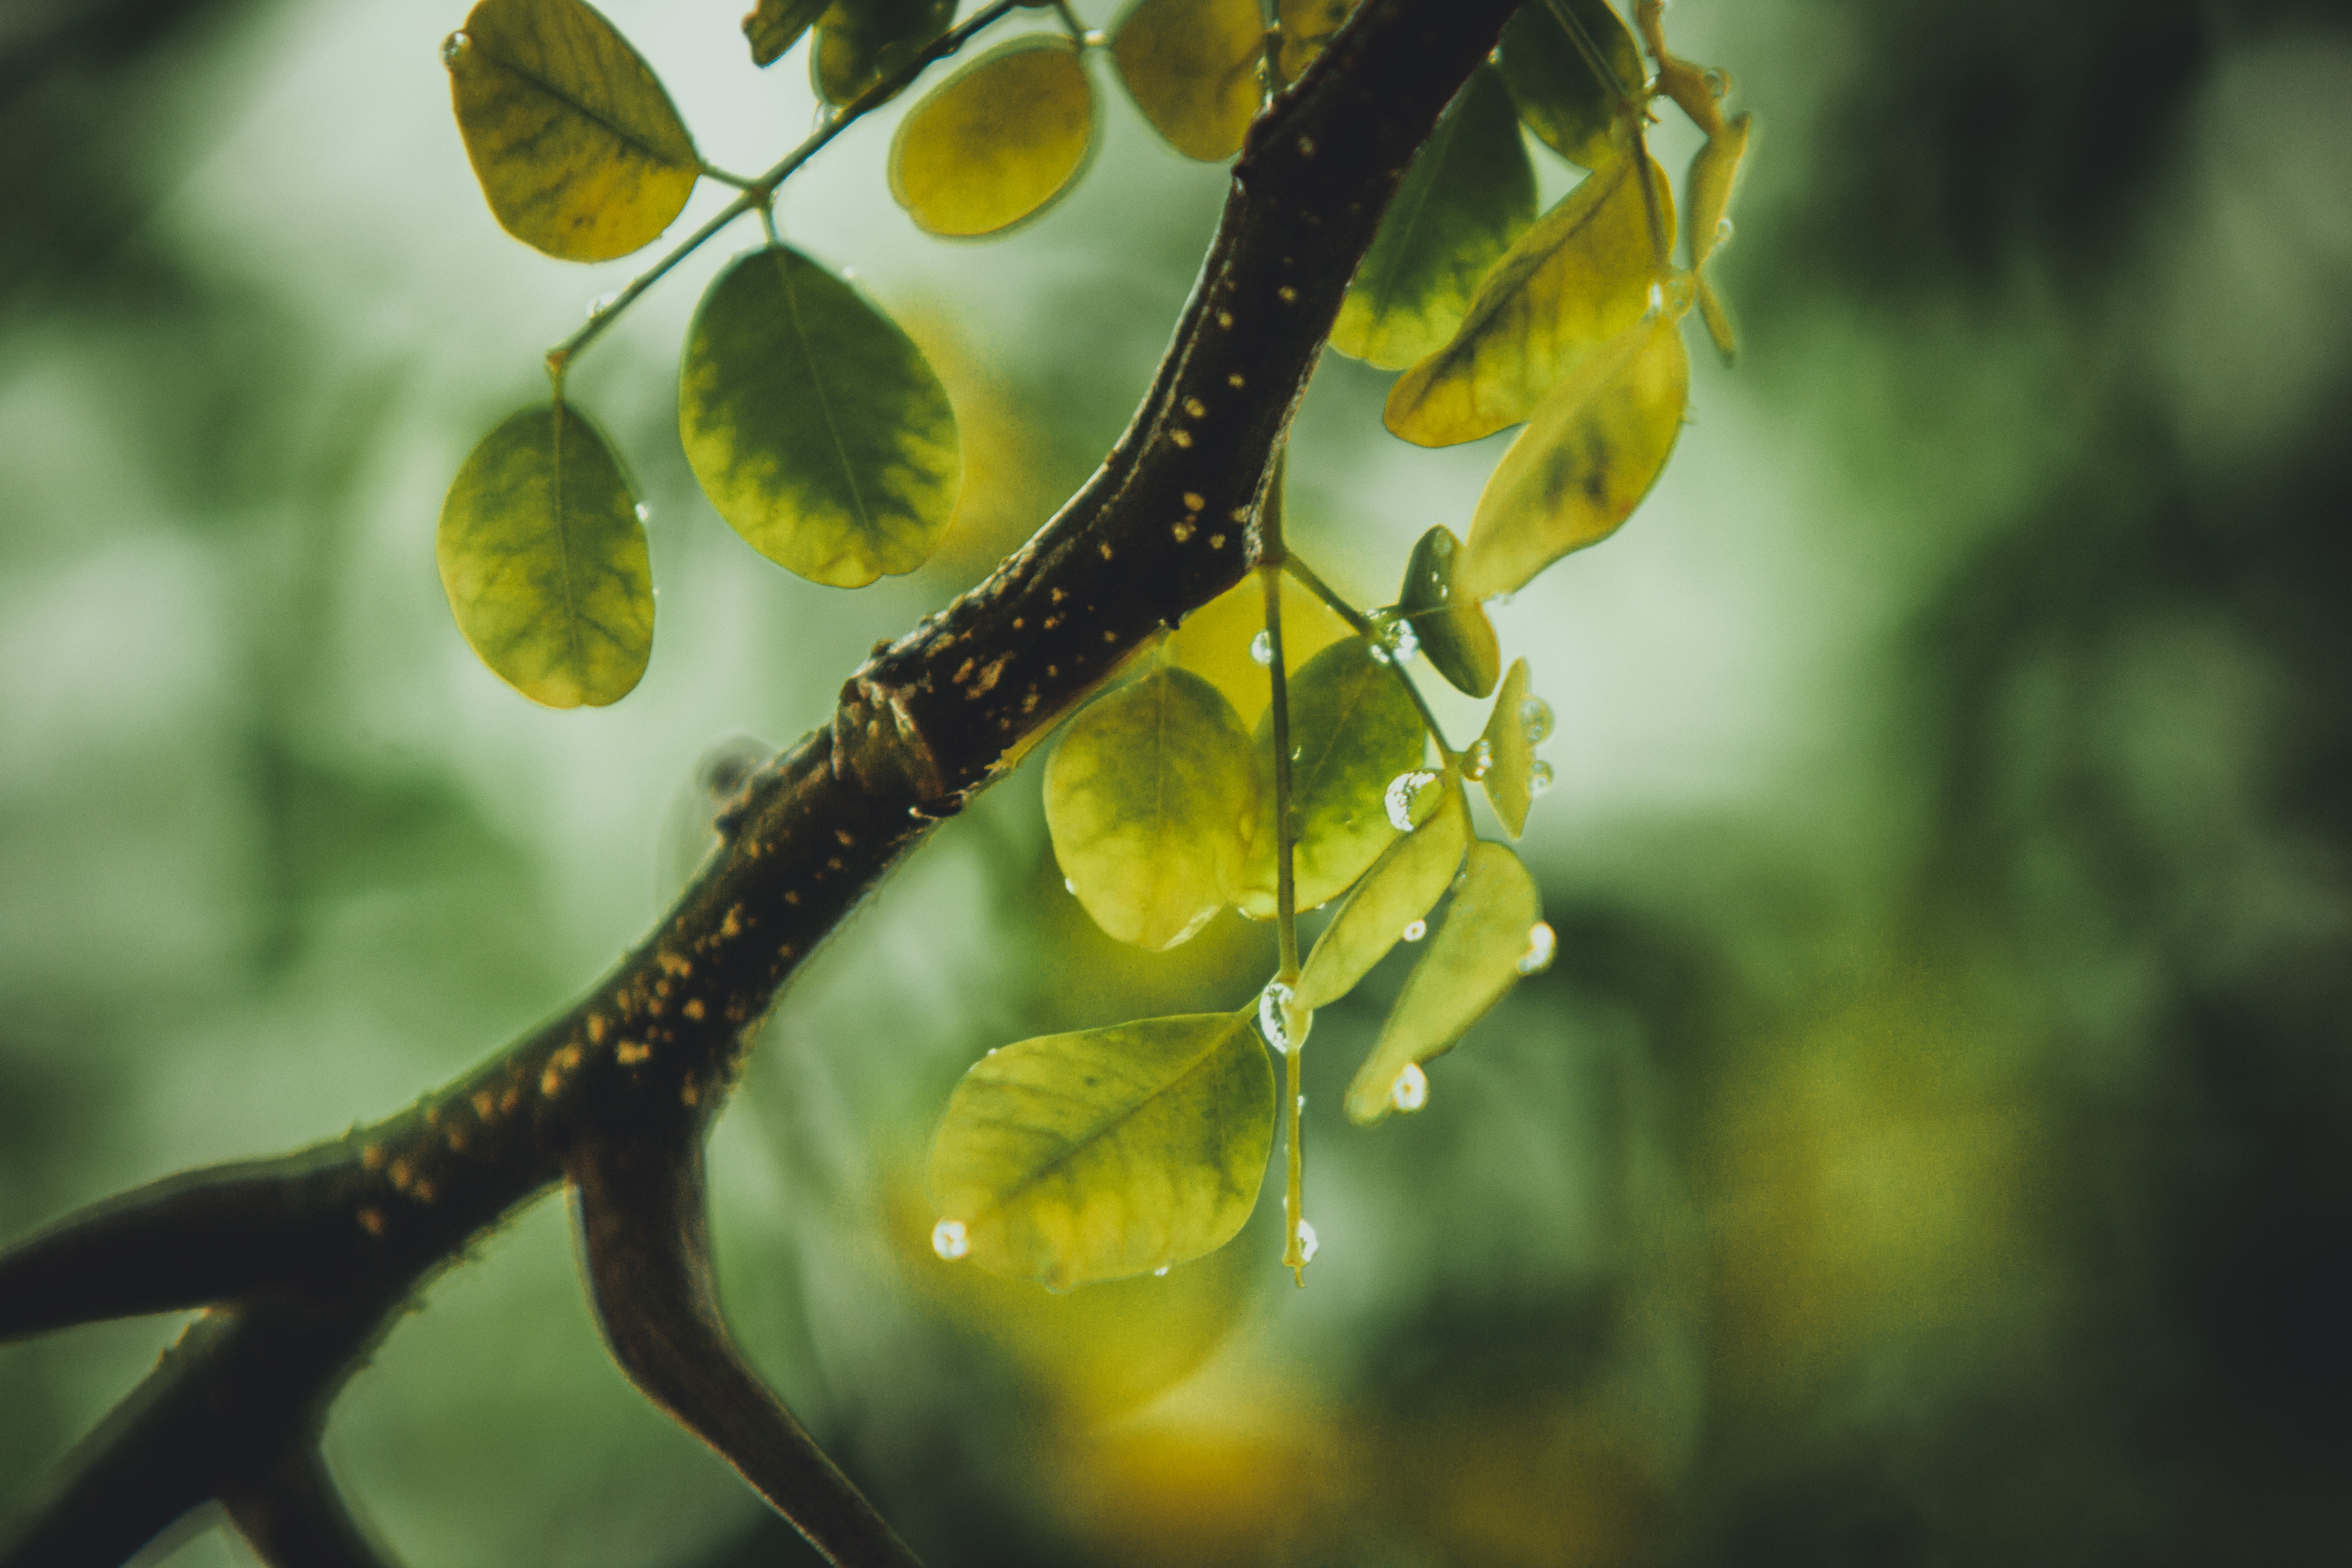
tree, leaf, branch, plant, yellow, woody plant, organism, botany, twig, flower, plant stem, senna, reptile